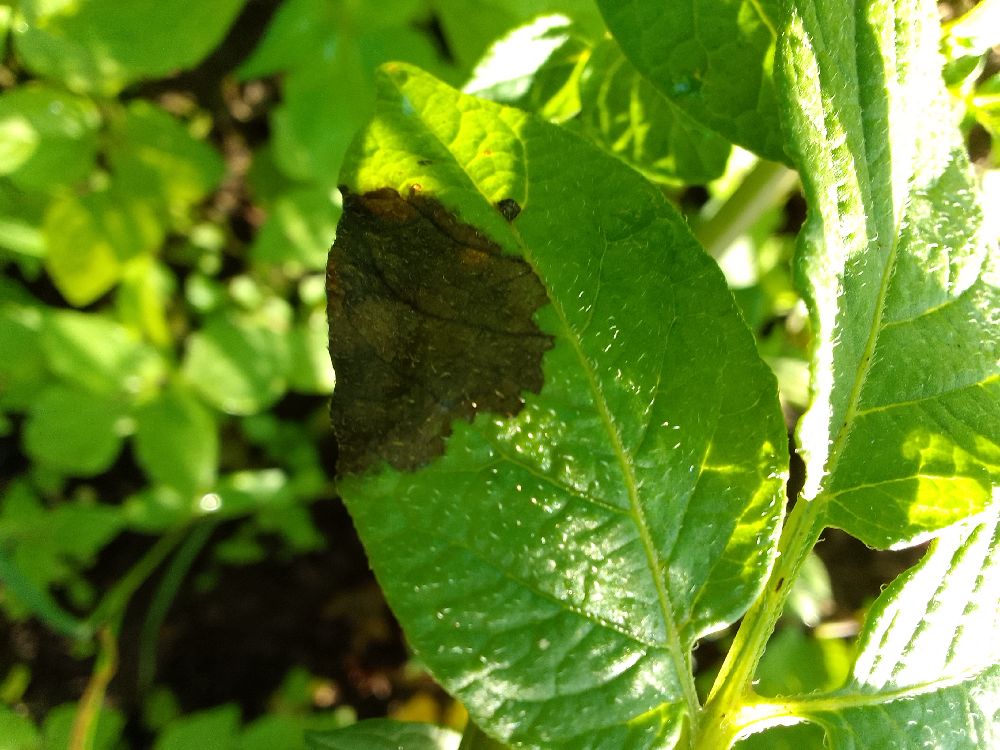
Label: Late blight